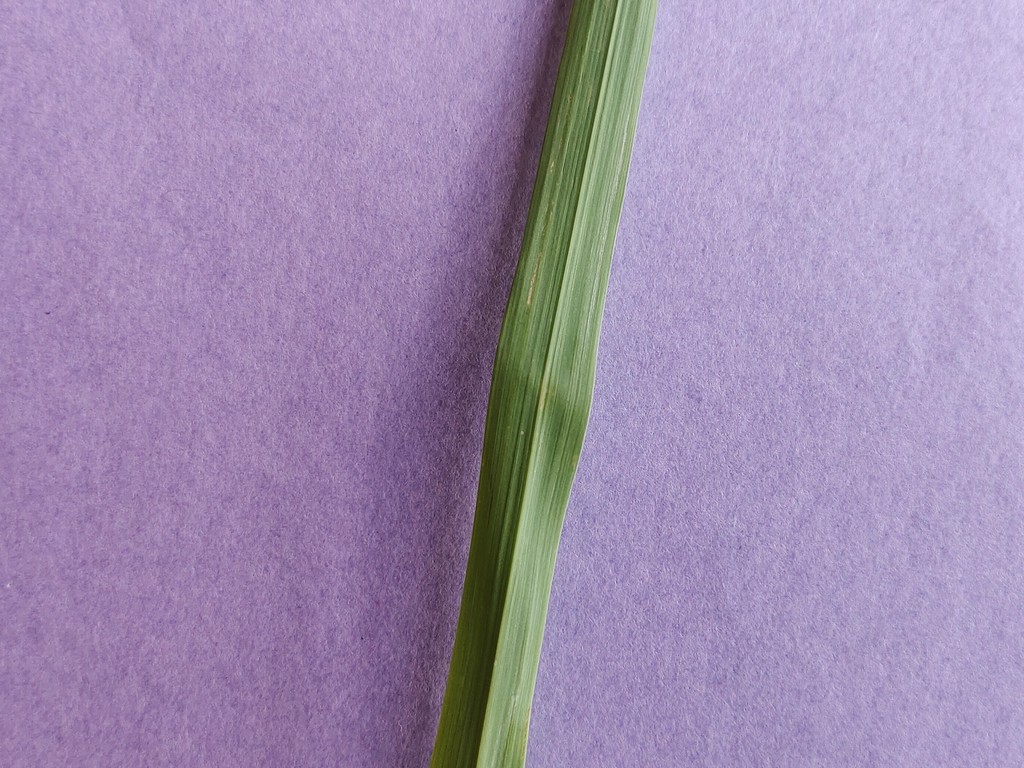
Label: Healthy